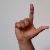
The image shows a hand gesture representing the letter 'L' in Indian Sign Language.